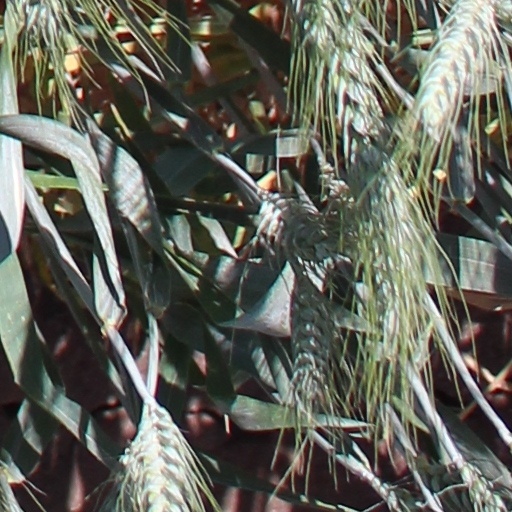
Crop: wheat